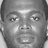
Emotion: neutral